Bellevue Historic District (Columbia, South Carolina)

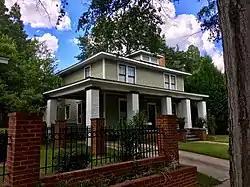

Bellevue-Newman's Field-Gracelynn Terrace Historic District, previously the Bellevue Historic District, also known as Cottontown, is a national historic district located at Columbia, South Carolina. The district encompasses 177 contributing buildings in a planned suburban residential development. They were built between the early 20th century and 1945, and the district includes examples of Tudor Revival, Colonial Revival, and Craftsman/Bungalow style architecture.